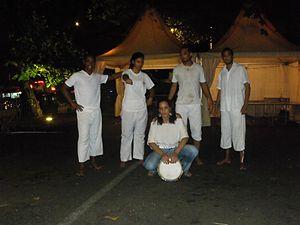
Démonstration de Moring sur la place de la plage de Saint Pierre Réunion.
Le moringue est un sport de combat pratiqué dans l'Océan Indien, originaire de Madagascar sous le nom de moraingy. C'est une forme de combat debout à main nue, incluant les coups de pieds, de genoux et parfois les coups de tête. les techniques de corps à corps sont exclues. De nos jours, on en trouve encore une pratique authentique à Madagascar et à Mayotte.